Question: Please indicate a possible affordance area of the banana that can be used for eating
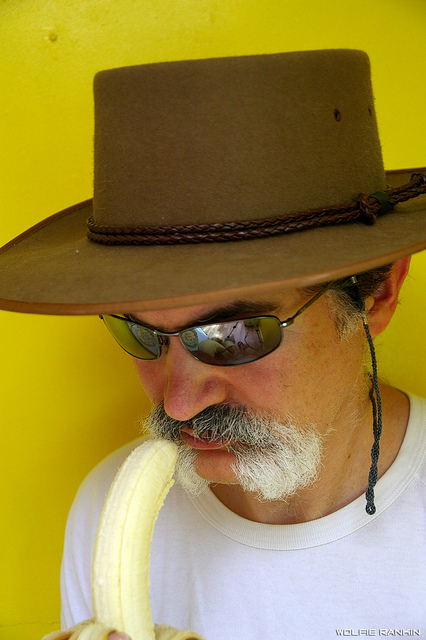
Answer: [69.241, 435.489, 178.714, 635.188]